Clipperton Island

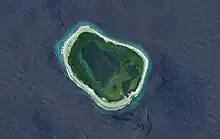

Clipperton is a ring-shaped atoll that completely encloses a stagnant fresh water lagoon and measures in circumference and in area. The island is the only coral island in the eastern Pacific. The lagoon is devoid of fish, and is shallow over large parts except for some deep basins with depths of , including a spot known as ('the bottomless hole') with acidic water at its base. The water is described as being almost fresh at the surface and highly eutrophic. Seaweed beds cover approximately 45% of the lagoon's surface. The rim averages in width, reaching in the west, and narrowing to in the north-east, where sea waves occasionally spill over into the lagoon. Ten islets are present in the lagoon, six of which are covered with vegetation, including the Egg Islands.